Transition metal nitrile complexes

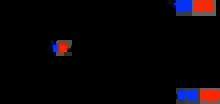
Structural comparisons of [Ru(NH)(NCPh)] for 2+ and 3+ salts (distance in picometers)

According to the Covalent bond classification method, nitriles are classified as L ligands, i.e., charge-neutral Lewis bases. With respect to HSAB theory, they are classified as soft.